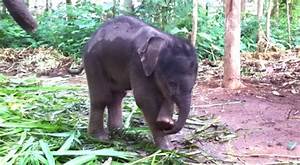
Label: elephant